Sky position (RA, Dec in degrees): 208.508, 12.881
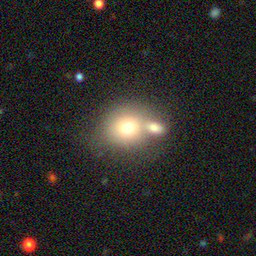
Galaxy morphology: Merging Galaxies